Vallesvilles

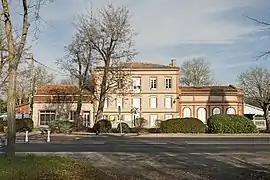
The town hall in Vallesvilles

Vallesvilles is a commune in the Haute-Garonne department in southwestern France.